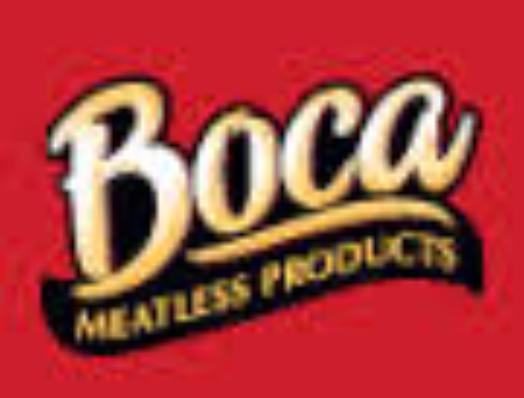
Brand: Boca Burger
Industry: Food